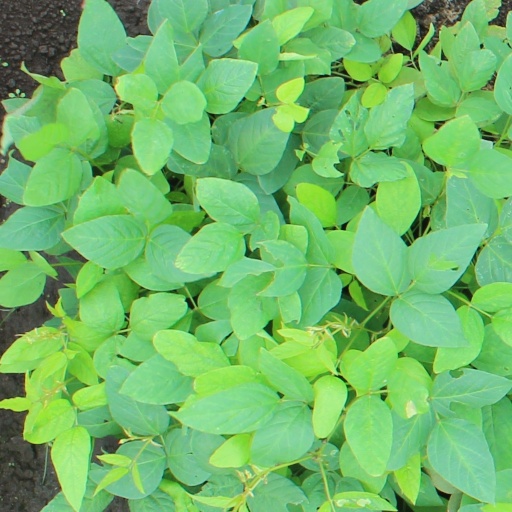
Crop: soybean